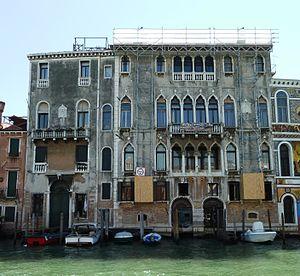
pal du mula Italiano: I Palazzi Da Mula Morosini e Centani Morosini durante il restauro.